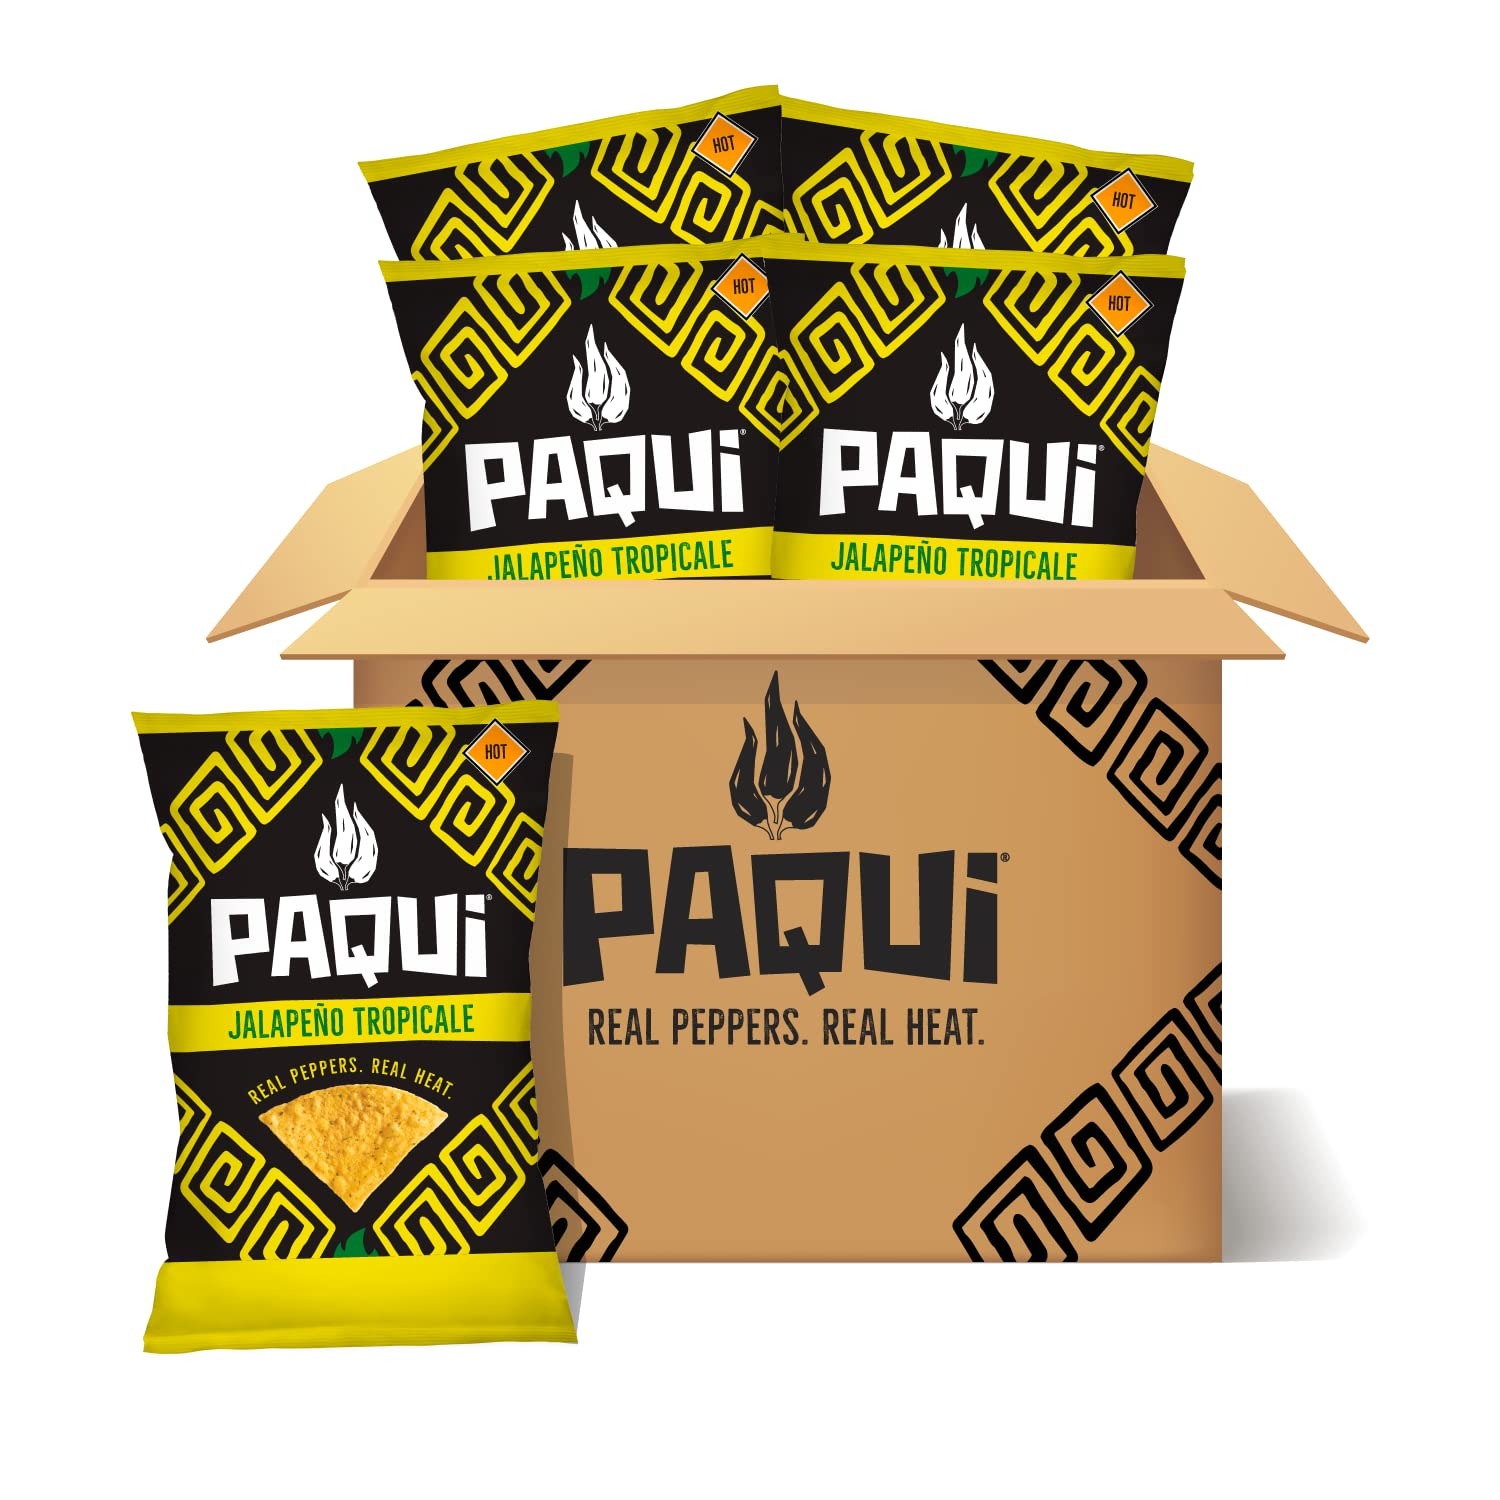
Item Name: Paqui, 5ct, 7 Ozunce
Bullet Point 1: 5 Pack of 7.0 oz
Bullet Point 2: Made with spicy jalapeños
Bullet Point 3: These hot tortilla chips
Bullet Point 4: Chips with real peppers
Bullet Point 5: About Us: In a world filled with “flamin’ hot”
Value: 35.0
Unit: Ounce

Price: 2.98